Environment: real
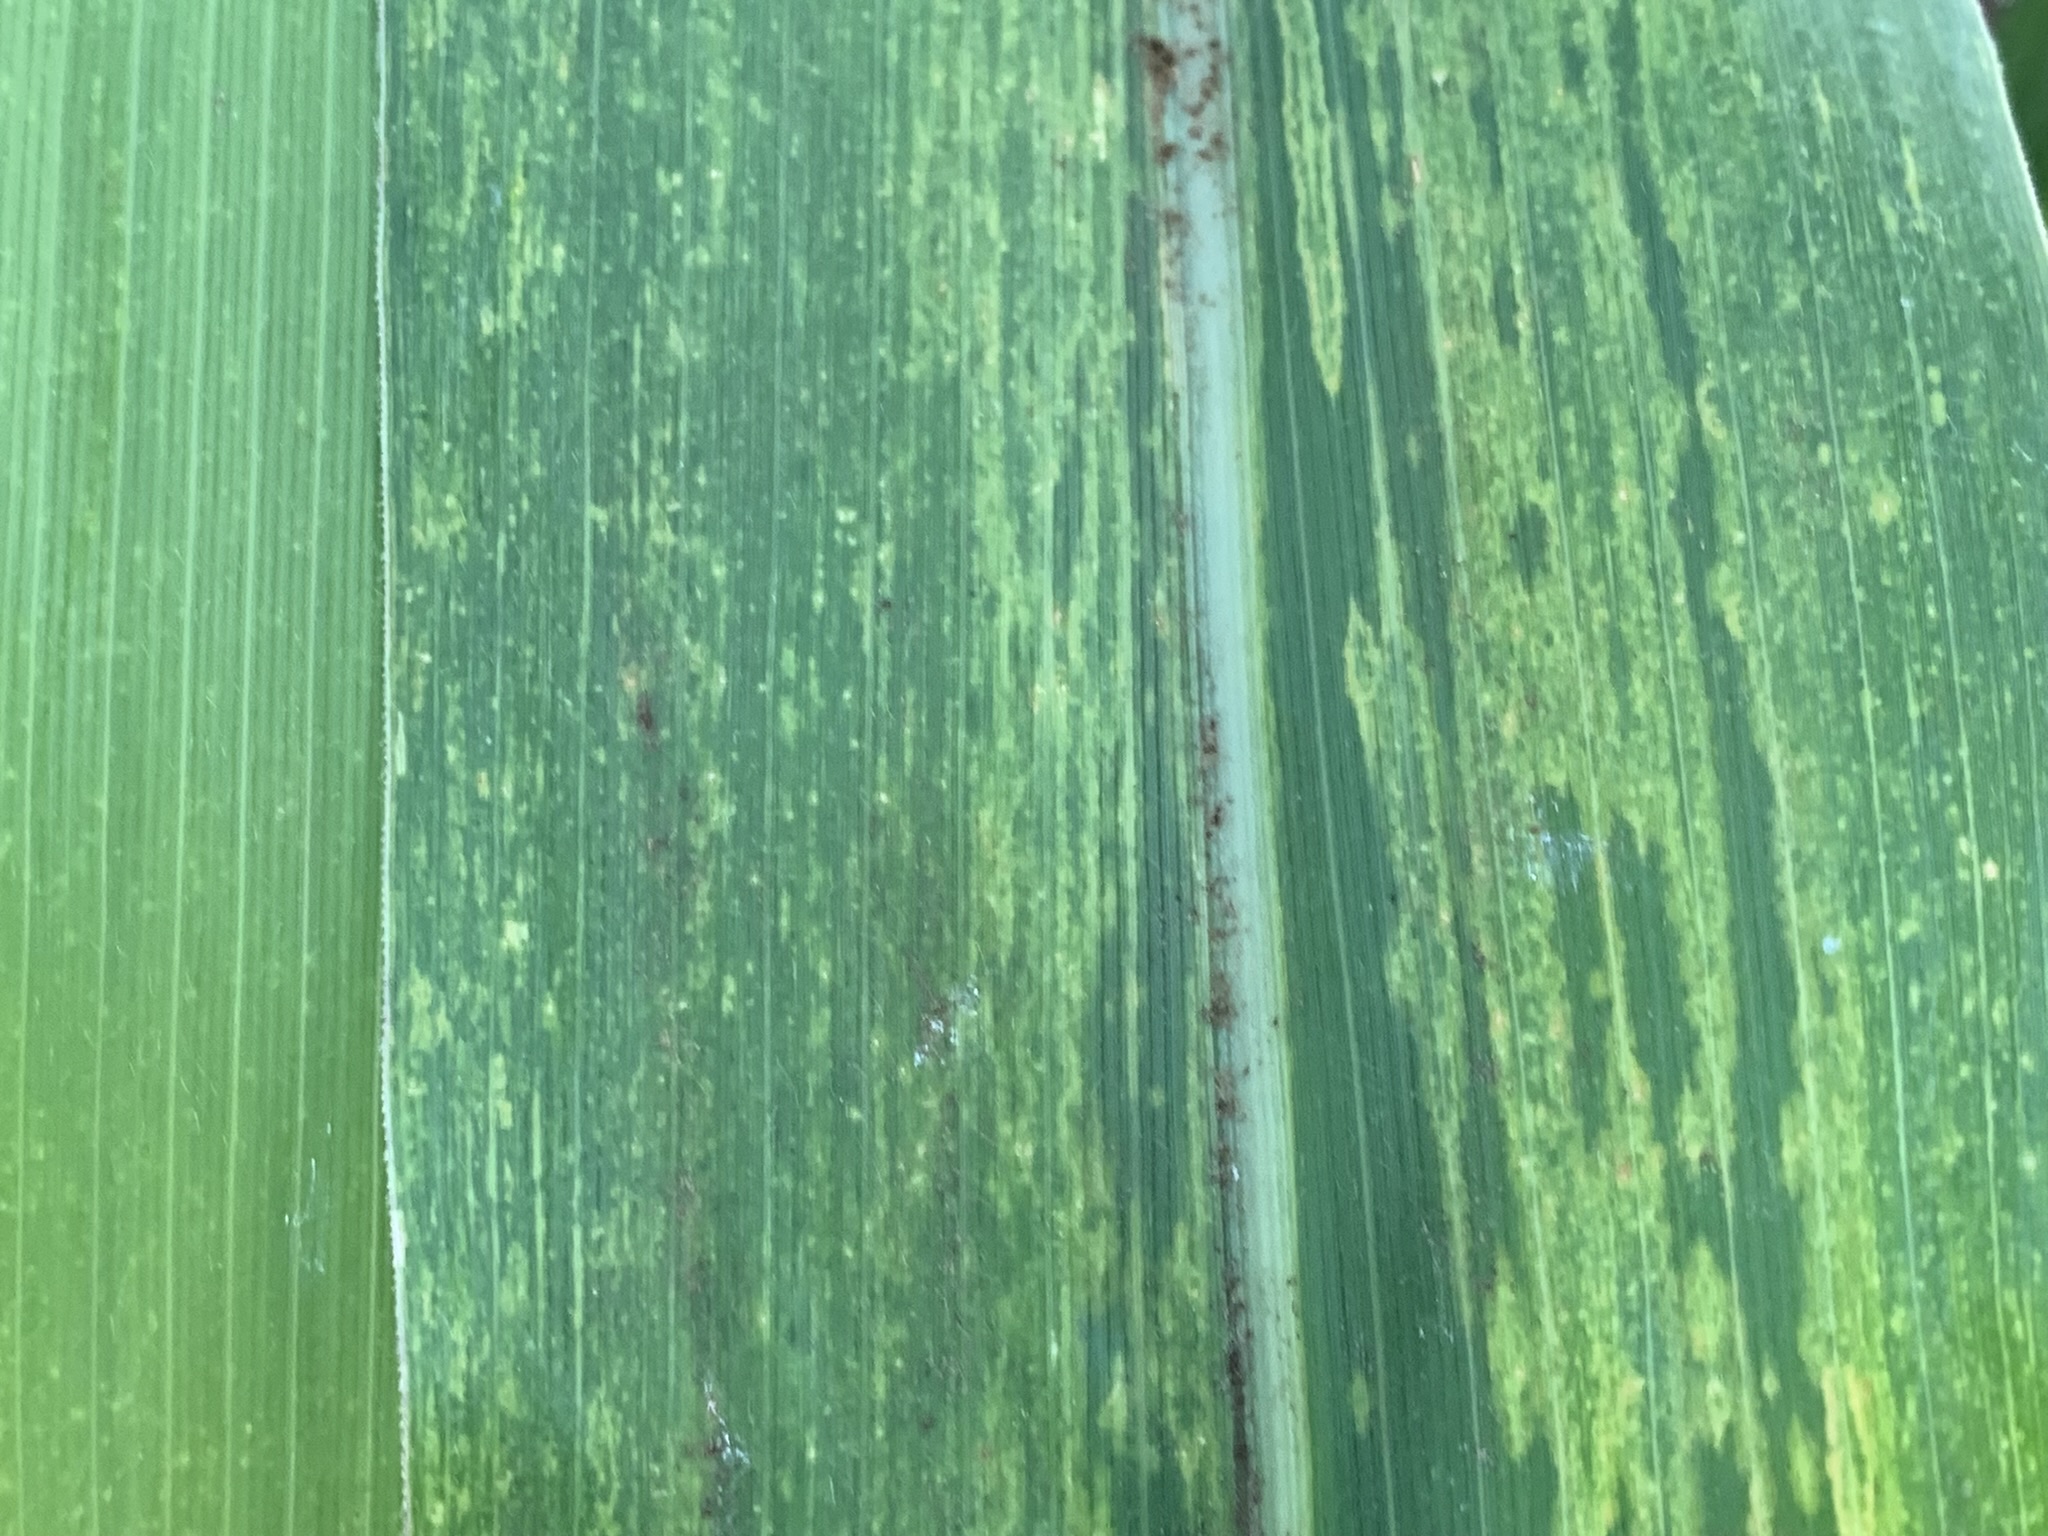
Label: lethal_necrosis